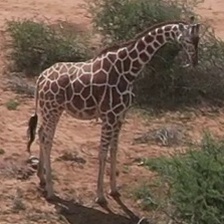
Pose orientation: right